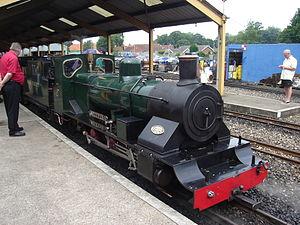
Les trains miniatures à passagers, en anglais ridable miniature railway, en américain riding railroad ou grand scale railroad sont des trains miniatures pouvant accueillir des passagers en utilisant des locomotives copies de machines existantes à échelle réduite mues par le diesel, l'électricité ou la vapeur vive.